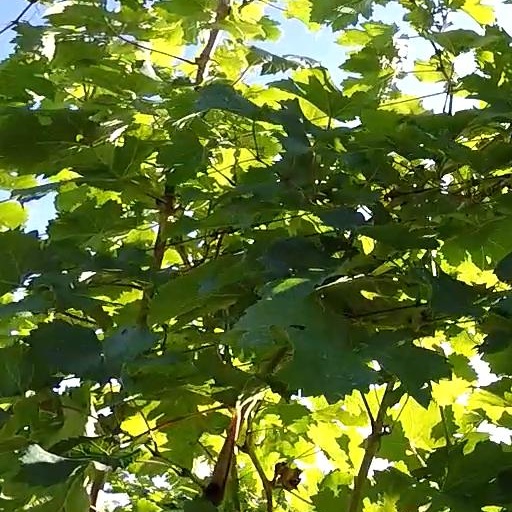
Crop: grape